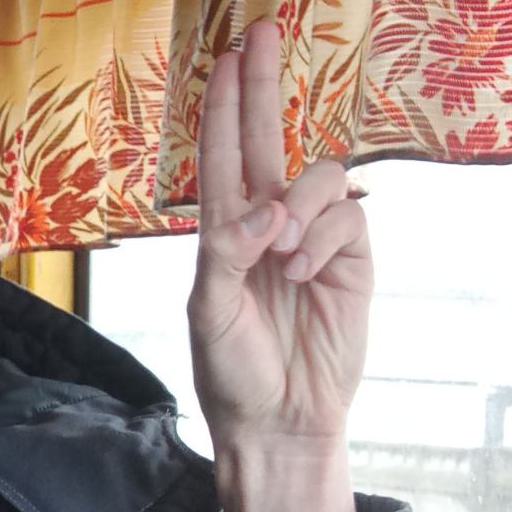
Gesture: two_up